Kattappava Kanom

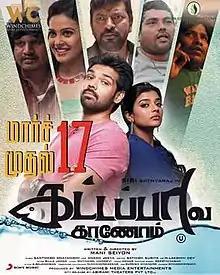
Poster

Kattappava Kanom is a 2017 Tamil-language comedy film written and directed by Mani Seiyon, starring Sibi Sathyaraj and Aishwarya Rajesh. Featuring an ensemble cast of supporting actors including Kaali Venkat, Yogi Babu, Mime Gopi, and Livingston, the film was released on 17 March 2017.